Quinn Marston

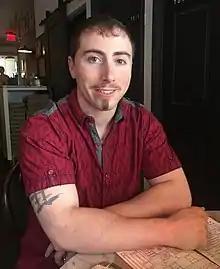
Marston in 2019

Quinn C. Marston (born May 31, 1988) is an American musician and artist. His music has been featured on TV shows such as "One Tree Hill", "Ghost Whisperer", and "The Gates". He has performed regularly at various New York City clubs, including the "Knitting Factory" in Brooklyn and "The National Underground" in Manhattan.